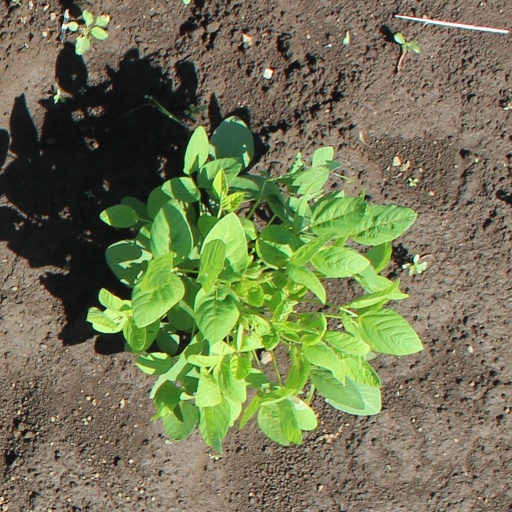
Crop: soybean